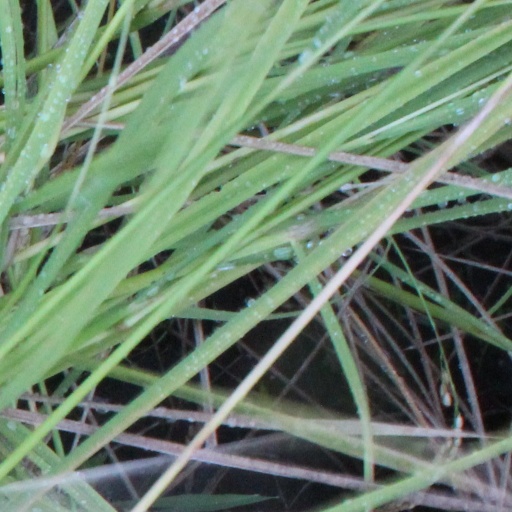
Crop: rice